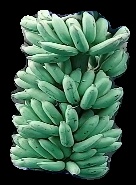
Variety: elakki-bale
Grade: grade1